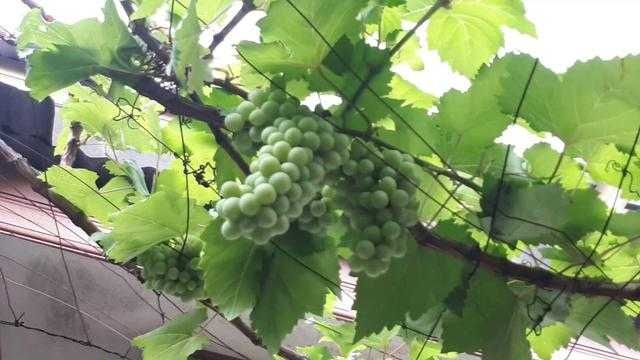
Label: Grapes